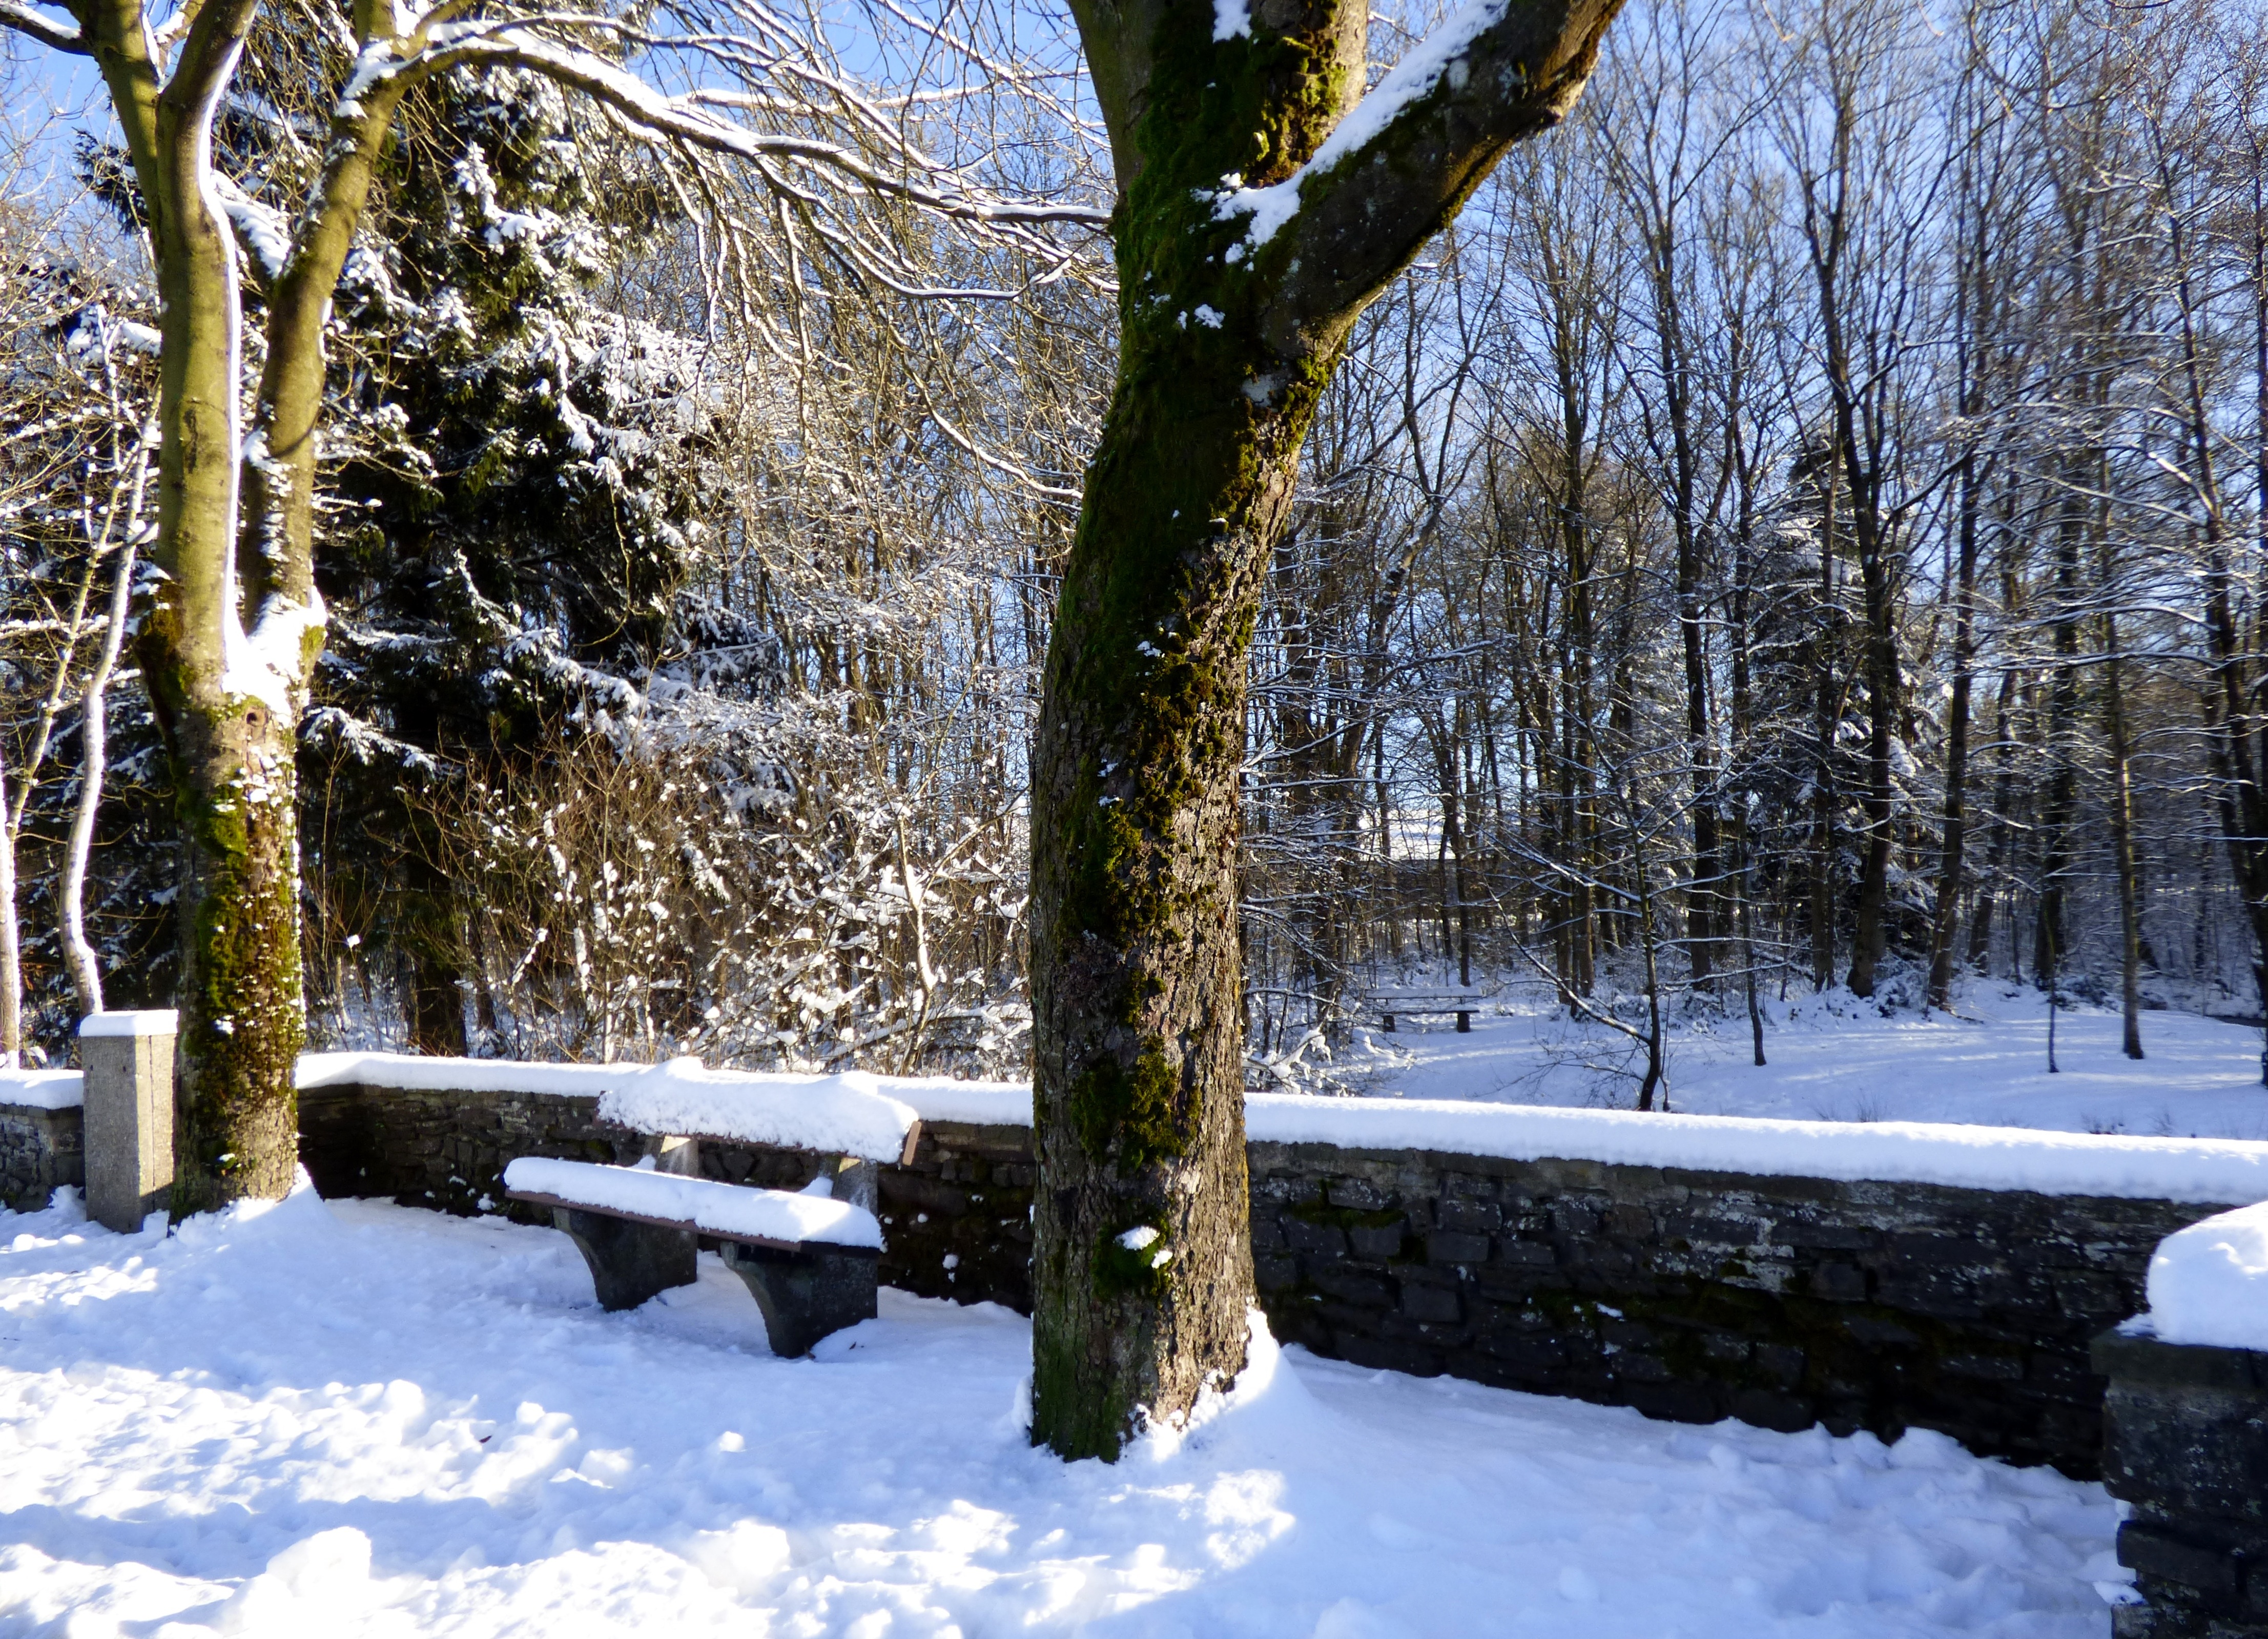
tree, branch, snow, cold, winter, white, bench, ice, weather, season, winter landscape, luxembourg, woodland, december, freezing, woody plant, besneeuw, hosingen